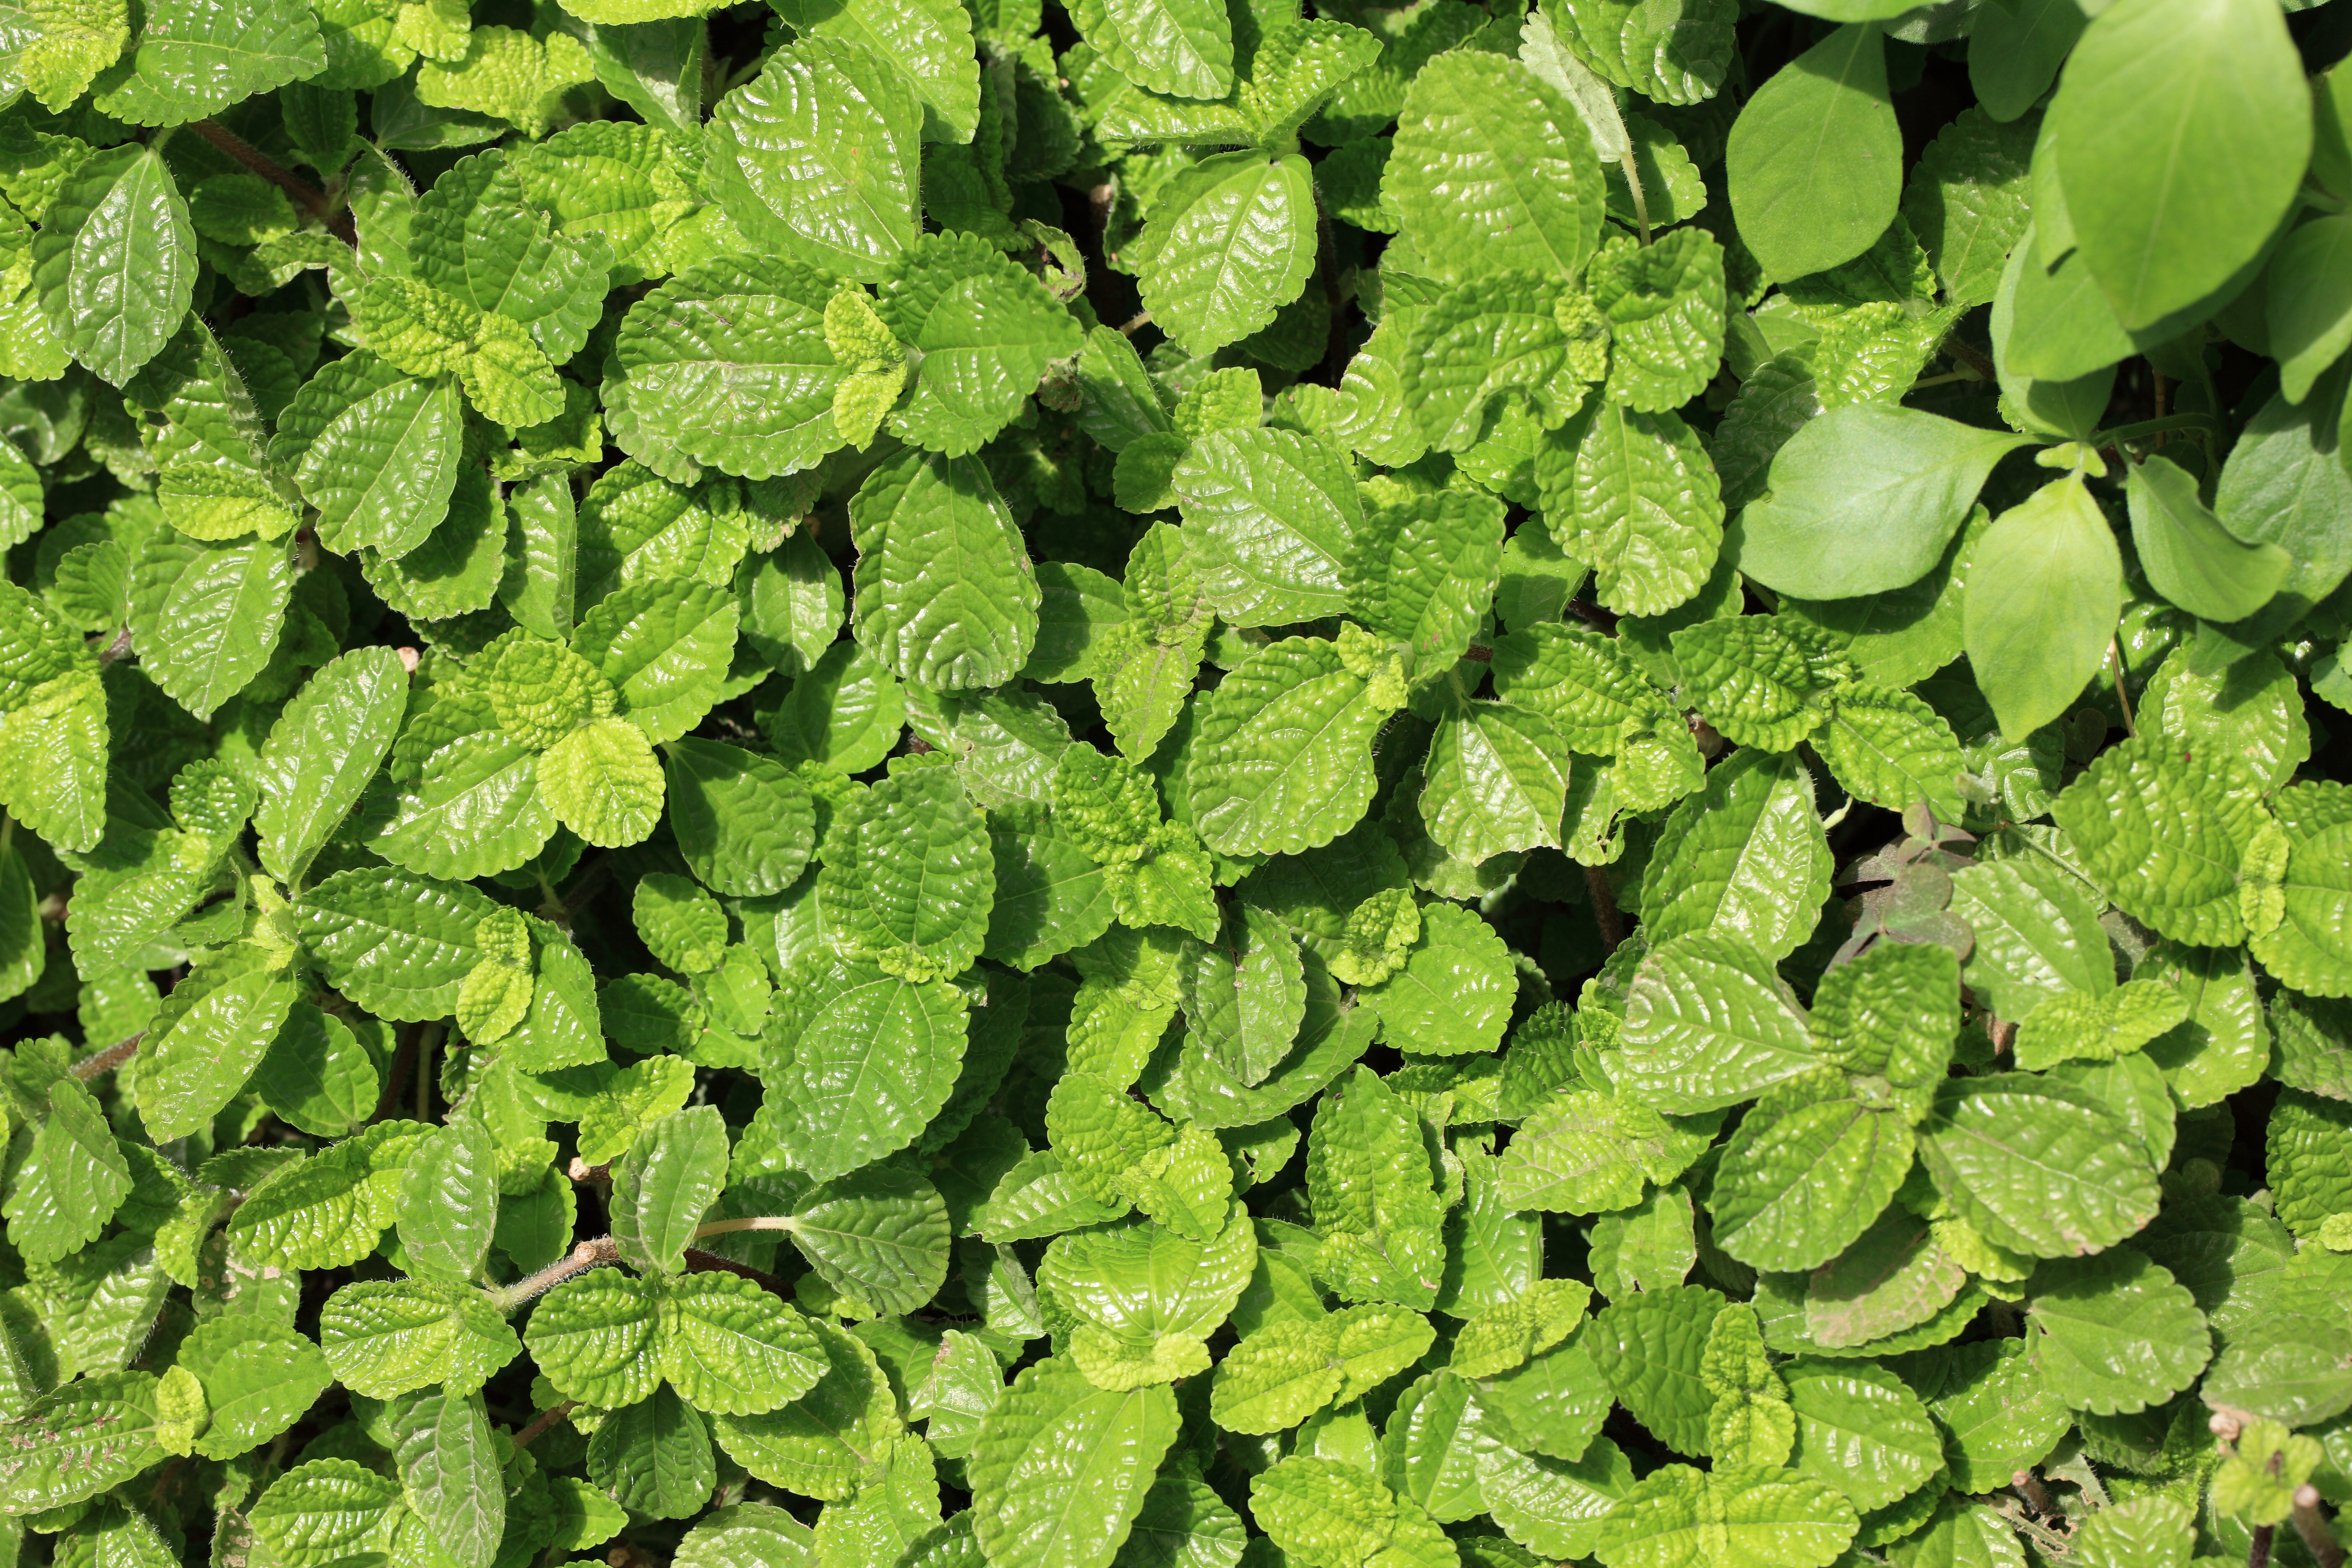
plant, leaf, flower, pattern, green, high, herb, background, shrub, groundcover, wallpaper, 5d, hires, markii, hi, res, resolution, chiba, ichihara, flowering plant, spearmint, lemon balm, herbalism, annual plant, apple mint, land plant